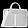
Label: Bag